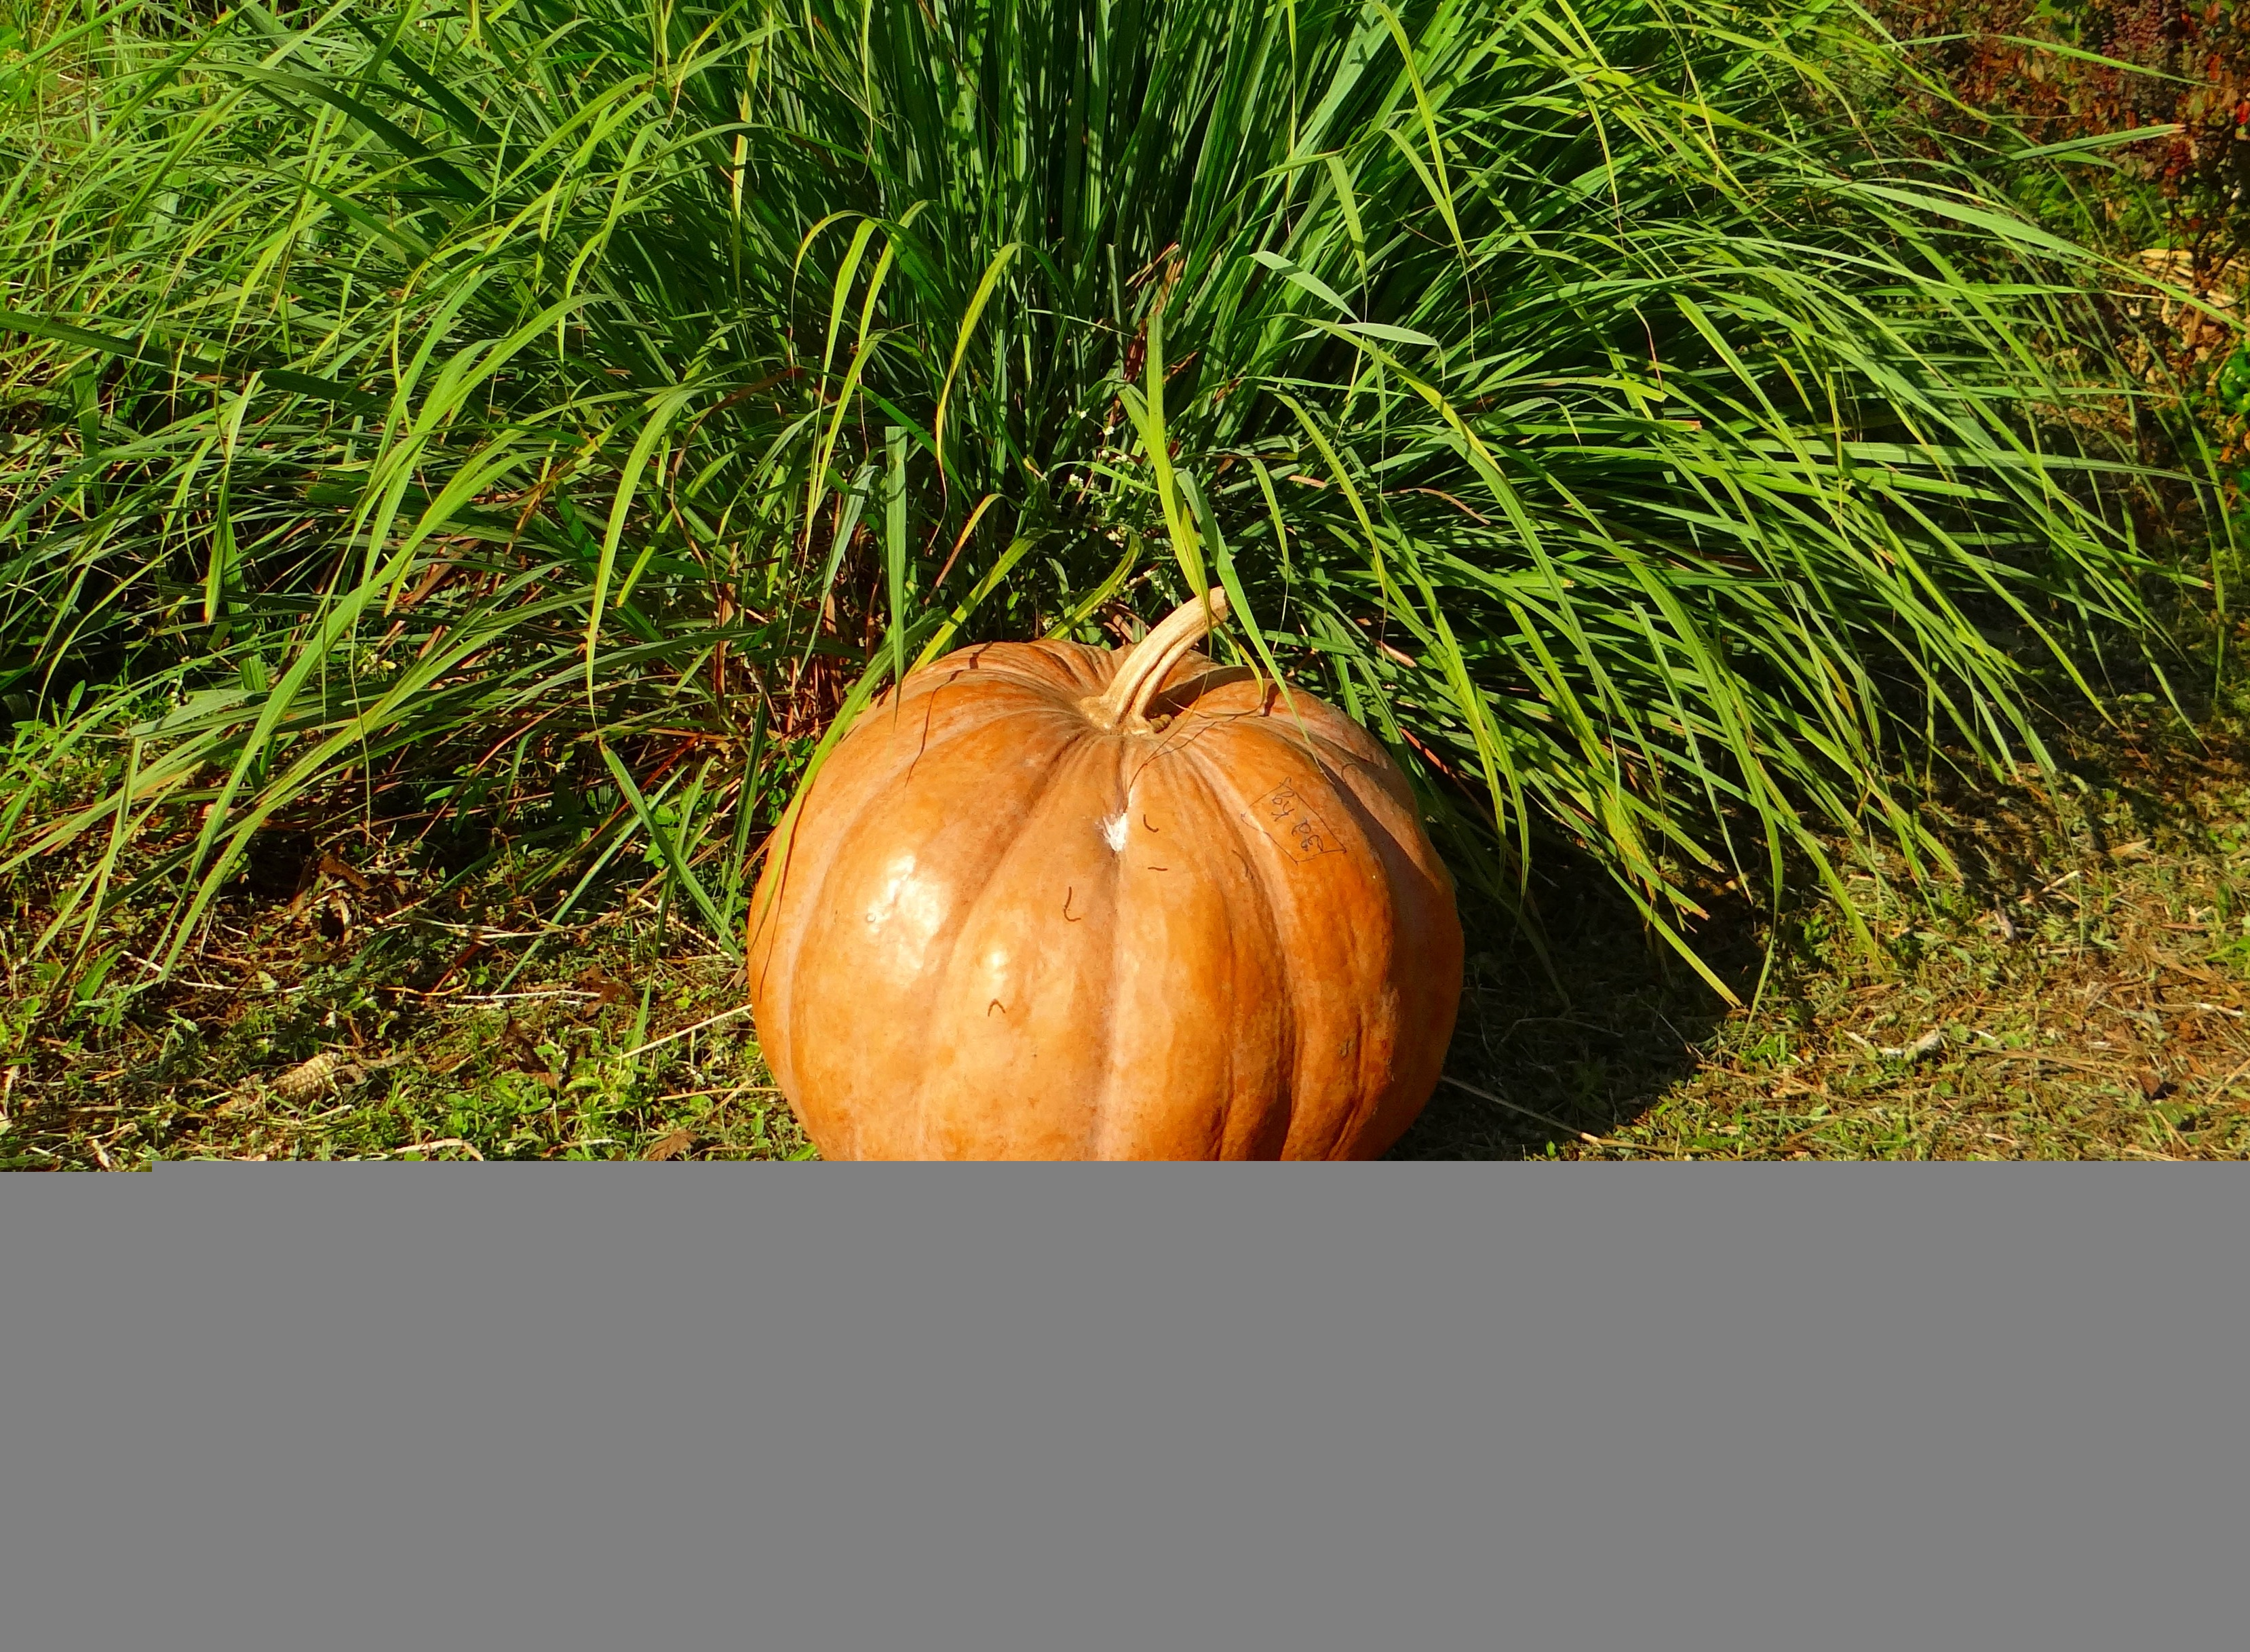
tree, grass, branch, plant, sweet, leaf, ripe, orange, food, green, harvest, cooking, produce, vegetable, autumn, pumpkin, soil, healthy, flora, delicious, greenery, gourd, coconut, thanksgiving, leaves, leafy, sunny, bright, seasonal, tasty, fruits, foods, crops, day, grounds, edible, pumpkins, cucurbita, grasses, nutritious, green background, grass family